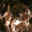
Label: frog